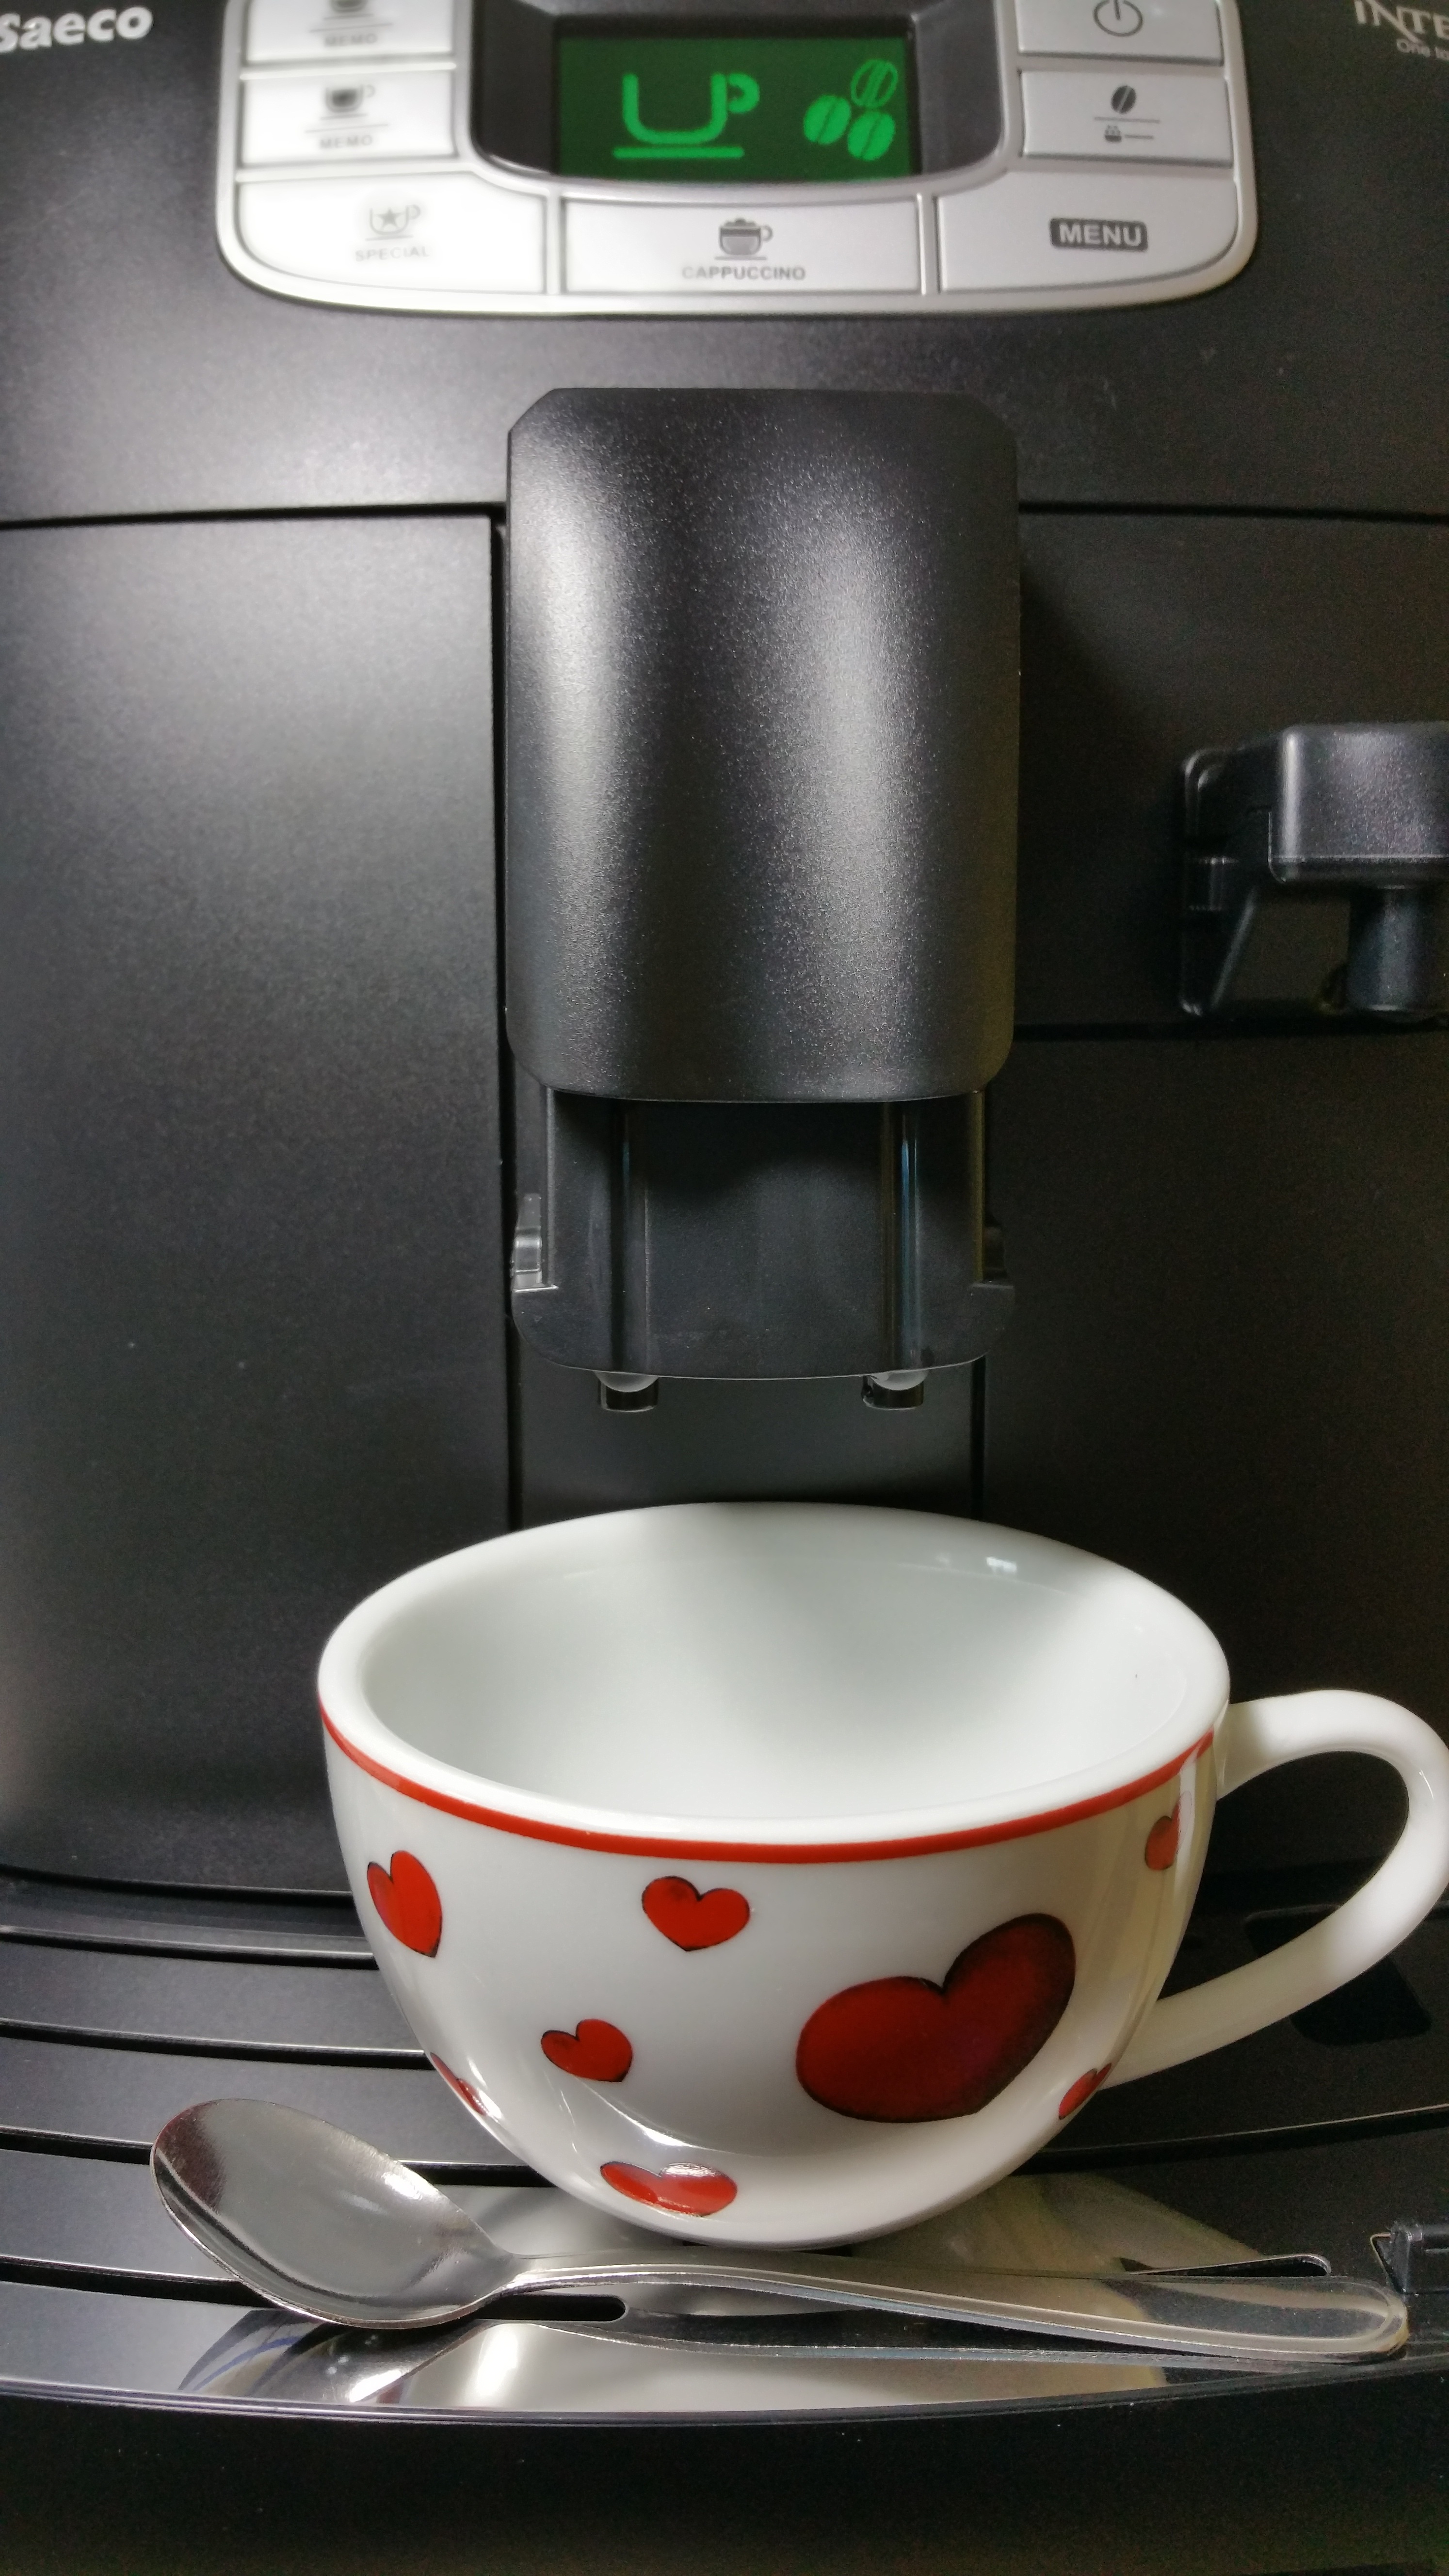
coffee, tea, cup, cappuccino, heart, drink, espresso, coffee cup, caffeine, coffeemaker, valentine's day, small appliance